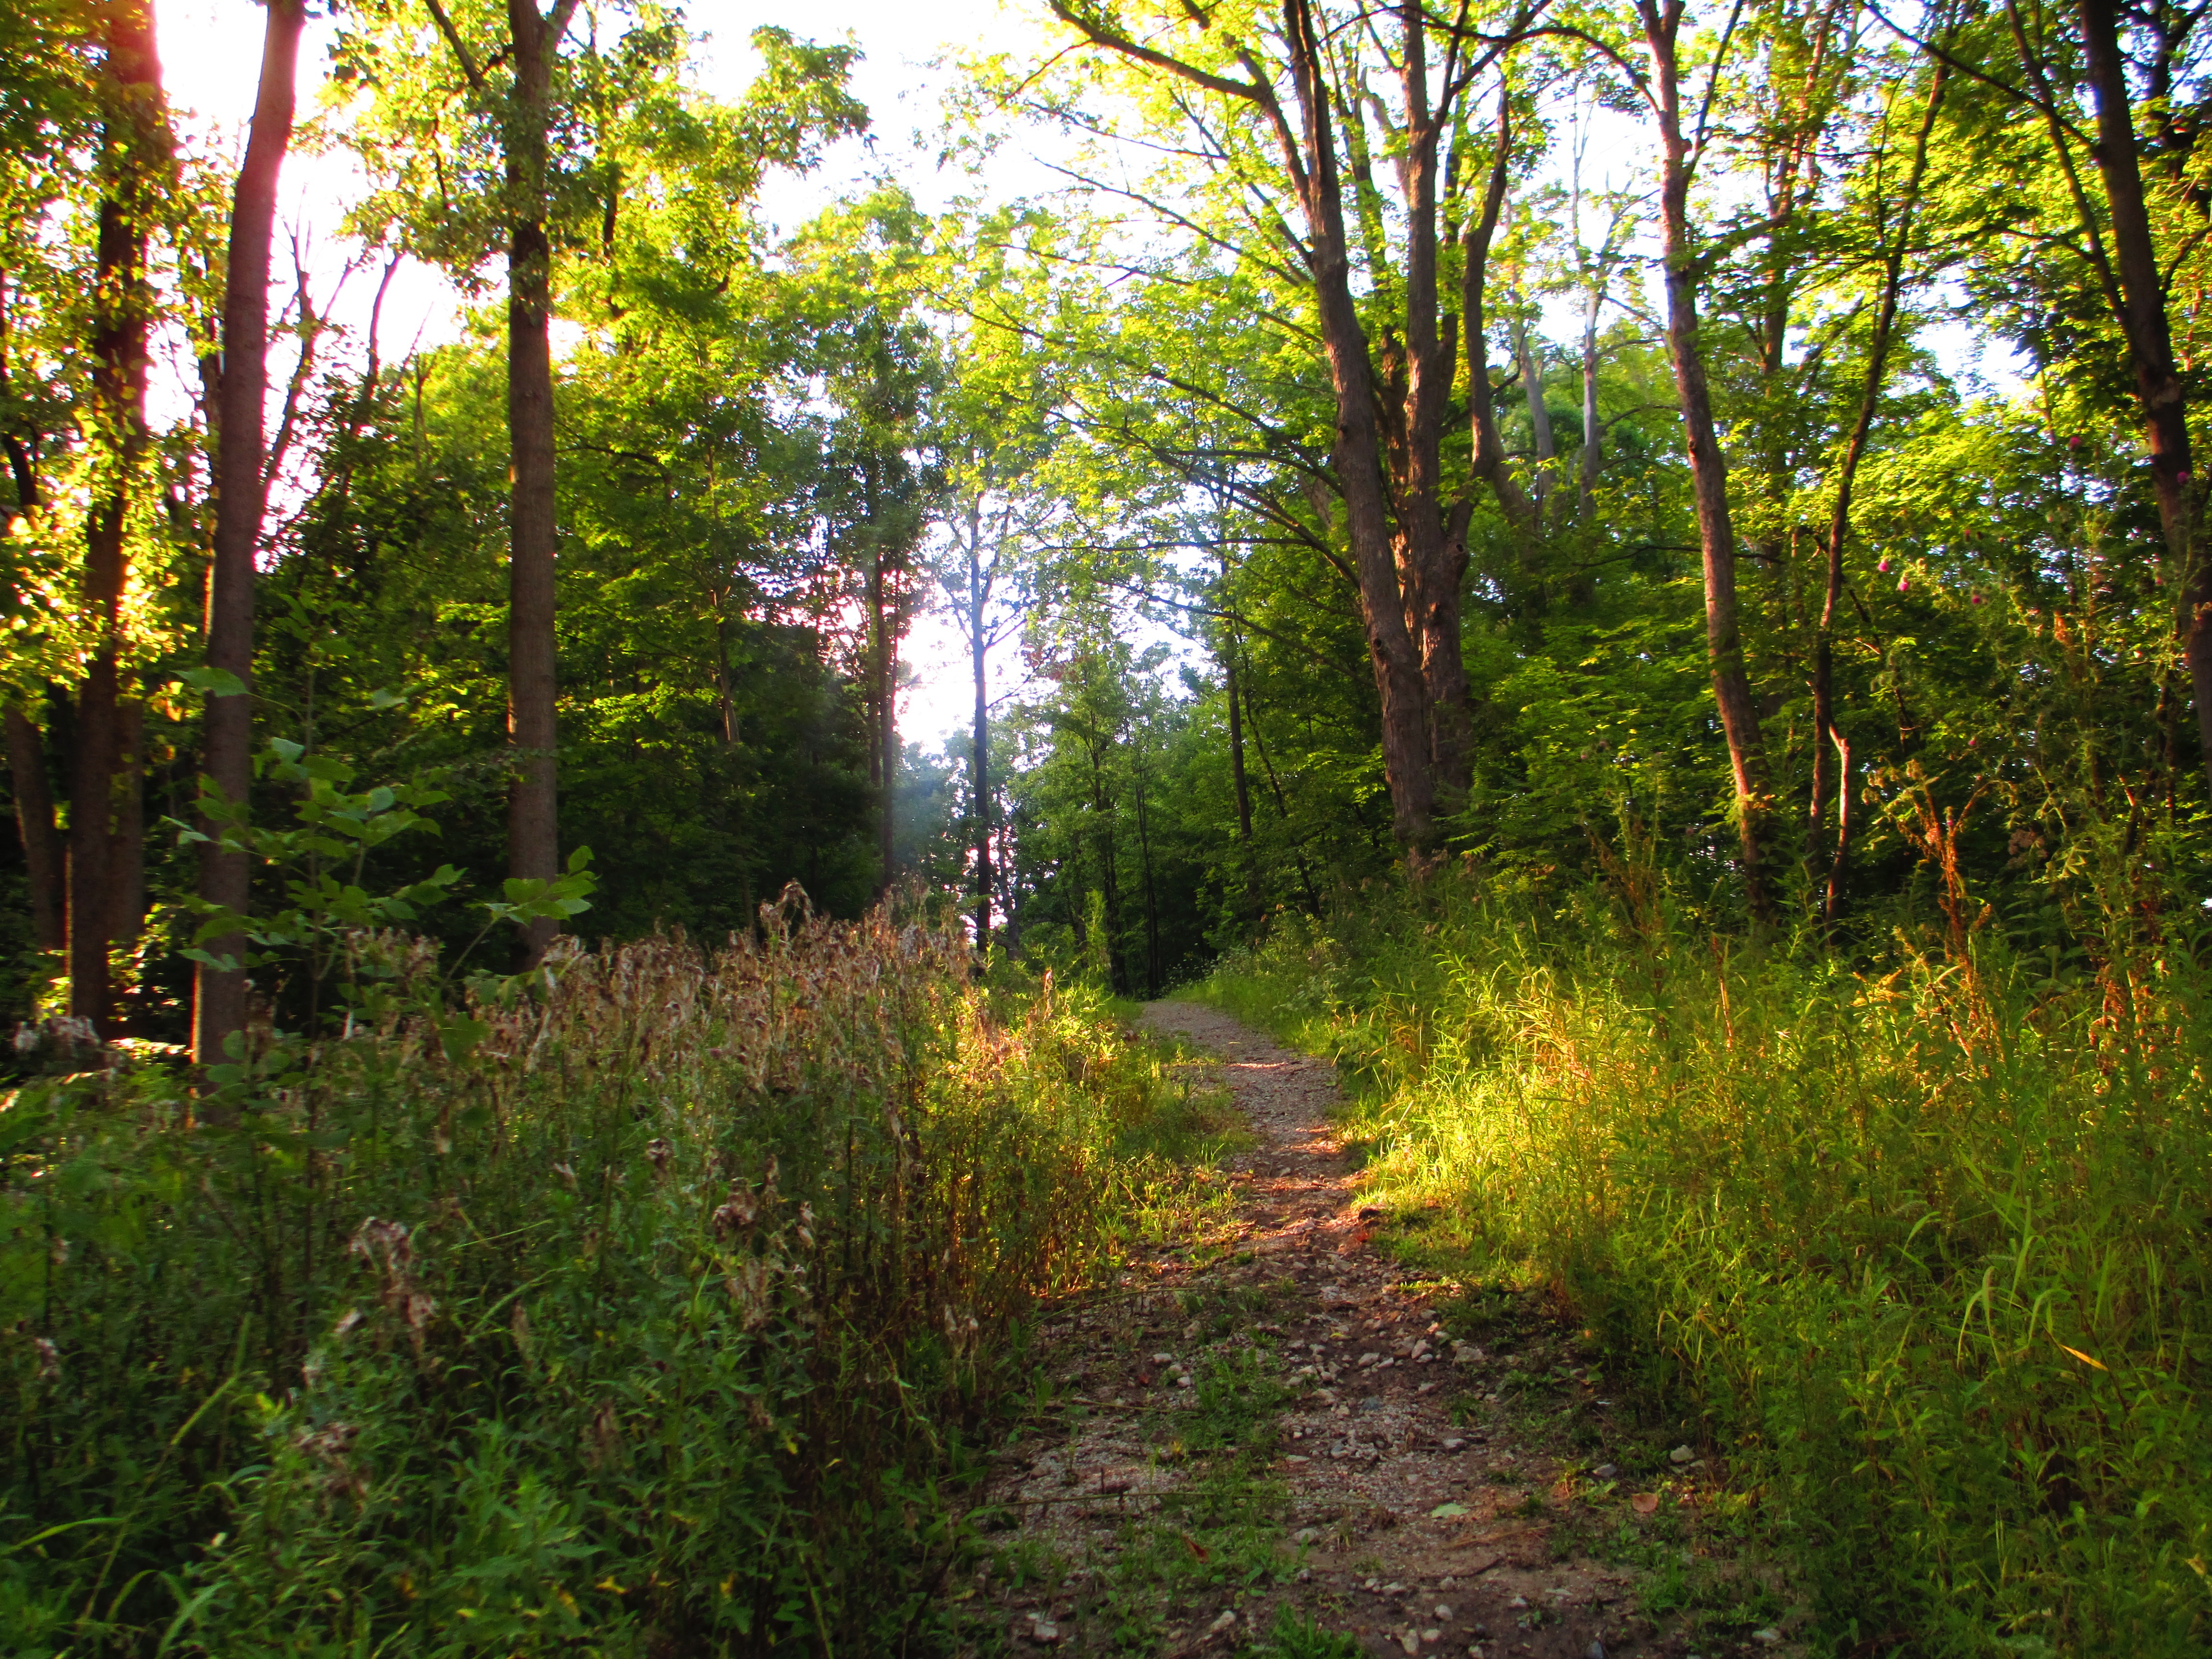
landscape, tree, nature, forest, path, outdoor, wilderness, plant, wood, hiking, trail, meadow, sunlight, leaf, flower, summer, walk, foliage, green, jungle, natural, autumn, flora, vegetation, rainforest, deciduous, wetland, woodland, habitat, ecosystem, nature reserve, biome, old growth forest, natural environment, woody plant, temperate broadleaf and mixed forest, temperate coniferous forest